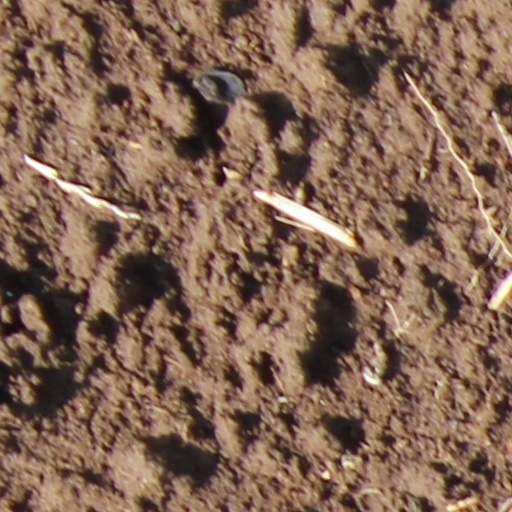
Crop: wheat